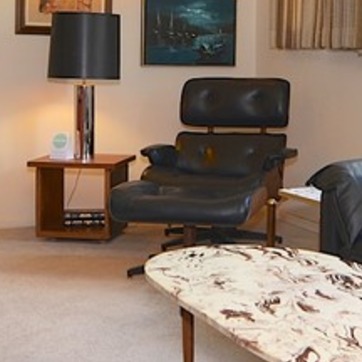
Material: leather